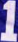
Number: 1